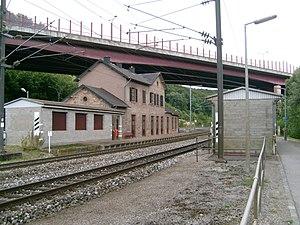
La gare de Colmar-Berg est une gare ferroviaire luxembourgeoise de la ligne 1, de Luxembourg à Troisvierges-frontière, située sur le territoire de la commune de Colmar-Berg, dans le canton de Mersch.
L'autoroute A7, appelée aussi autoroute du Nord, est une autoroute qui relie Luxembourg au nord du grand-duché. Elle débute à la jonction de Grünewald, un échangeur au nord-est de Luxembourg, et se termine au sud de Schieren où elle prolongée jusqu'à Erpeldange-sur-Sûre par la voie express B7.